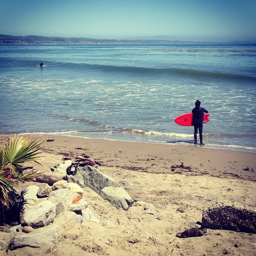
A person stands on the beach at the edge of the water.
A surfer waits at the water's edge on a rocky beach.
A person holding a surfboard on the edge of the water.
A man standing on a beach with a surfboard
A surfer is waiting in the shallows as another is partaking in the waves.